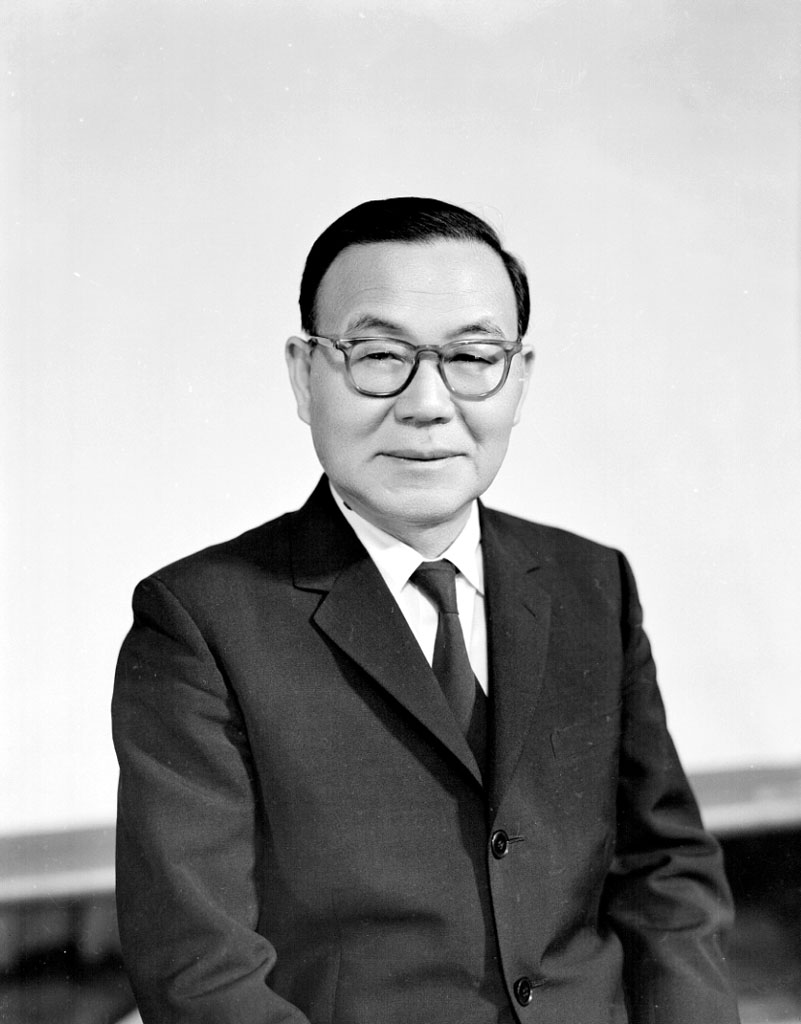
ยุน โบ-ซ็อน

| name = ยุน โบ-ซ็อน
| image = 윤보선 대통령 존영2.jpg
| order = รายนามประธานาธิบดีเกาหลีใต้|ประธานาธิบดีเกาหลีใต้ คนที่ 2
| predecessor = อี ซึงมัน
| successor = พัก จองฮี
| term_start = 13 สิงหาคม พ.ศ. 2503
| term_end = 24 มีนาคม พ.ศ. 2505
| birth_date = 26 สิงหาคม พ.ศ. 2440
| birth_place = อาซัน, จังหวัดชุงชองใต้, จักรวรรดิเกาหลี
| death_date = 18 กรกฎาคม พ.ศ. 2533 (92 ปี)
| death_place = โซล, เกาหลีใต้
| party = ประชาธิปัตย์สหประชาธิปไตย
| spouse = สตรีจากสกุลมิน (2458-2480)กง ด็อกกวี (2491-2533)
| religion = ศาสนาคริสต์-เพรสไบทีเรียน
| signature = Yoon Po-Seon signature.svg
| native_name_lang = ko
| title = ชื่อเกาหลี
| rr = Yun Boseon
| mr = Yun Posŏn
| hangulho = 해위
| rrho = Haewi
| mrho = Haewi
| tablewidth = 265
| color = lavender
ยุน โบ-ซ็อน (; 26 สิงหาคม พ.ศ. 2440 - 18 กรกฎาคม พ.ศ. 2533) เป็นนักเคลื่อนไหวเพื่อเอกราชของเกาหลีและนักการเมืองและเป็นประธานาธิบดีเกาหลีใต้ ระหว่างปี พ.ศ. 2503 - พ.ศ. 2505 ยุนสำเร็จการศึกษาสาขาศิลปศาสตร์มหาบัณฑิตจากมหาวิทยาลัยเอดินบะระ ประเทศอังกฤษ และกลับสู่มาตุภูมิในปี พ.ศ. 2475 ภายหลังเหตุการณ์ กวางบกจอล (วันที่เกาหลีเป็นเอกราชจากญี่ปุ่น) ยุนได้รับแต่ตั้งเป็นเลขาธิการแห่งเกาหลีใต้,นายกเทศมนตรีโซล,รัฐมนตรีว่าการกระทรวงพาณิชย์ระหว่างปี 2492-2493 สมาชิกสภาสูงสุดของพรรคประชาธิปัตย์ในปี พ.ศ. 2502 และในเดือนสิงหาคม พ.ศ. 2503 ก็ได้ดำรงตำแหน่งประธานาธิบดีเกาหลีใต้
== ประวัติ ==
ยุน โบ-ซ็อน เกิดที่ดันโป,เมืองอันซาน,จังหวัดชุงชองใต้ ในปี พ.ศ. 2440 เขาเป็นบุตรของ ยุน จิโซ (윤치소, 2414–2487) และท่านผู้หญิง อี บอมซุก (이범숙, 2419–2512) ยุนสำเร็จการศึกษาสาขาศิลปศาสตร์มหาบัณฑิตจากมหาวิทยาลัยเอดินบะระ ประเทศอังกฤษในปี พ.ศ. 2473 และกลับสู่มาตุภูมิในปี 2475 และต่อจากนั้นยุนก็เข้าสู่วงการการเมืองในปี 2488 ภายหลังจากที่เกาหลีเป็นเอกราช โดยมีอี ซึงมัน เป็นผู้ให้คำปรึกษา ซึ่งสำเร็จการศึกษาปรัชญาดุษฎีบัณฑิต จากมหาวิทยาลัยพรินซ์ตัน เป็นคนแรกในประเทศเกาหลี ซึ่งยุนสามารถเรียนรู้เรื่องจริยศาสตร์และศีลธรรมจากอีได้ และในปี 2490 ยุนก็ได้ดำรงตำแหน่งเป็นเลขาธิการแห่งเกาหลีใต้
ในปี พ.ศ. 2491 ยุนได้รับแต่งตั้งจากอี ซึงมันให้เป็นนายกเทศมนตรีโซล ในปีถัดมา เขาได้รับการแต่งตั้งเป็นรัฐมนตรีว่าการกระทรวงพาณิชย์และอุตสาหกรรม และในไม่ช้าเขาก็เริ่มมีความคิดเห็นที่ไม่ตรงกันกับนโยบายของอี ซึงมันที่เป็นเผด็จการ และถัดมาเขาก็ได้เป็นนายกสภากาชาดเกาหลีใต้ ก่อนที่จะได้รับเลือกตั้งเข้าไปในสภาแห่งชาติในปี พ.ศ. 2497 ในปีถัดมาเขาก็ได้ก่อตั้งพรรคฝ่ายค้านคือพรรคประชาธิปัตย์ และในปี พ.ศ. 2502 ก็ได้ดำรงตำแหน่งสมาชิกสภาสูงสุดของพรรคประชาธิปัตย์
ภายหลังจากรัฐบาลของ อี ซึงมันต้องออกจากตำแหน่งไปเนื่องจากการประท้วงใหญ่ของนักศึกษา ยุนถูกได้รับเลือกตั้งเข้ามาเป็นประธานาธิบดีในวันที่ 13 สิงหาคม พ.ศ. 2503 แต่ก็เป็นประธานาธิบดีแต่ในนามเท่านั้น เพราะเกาหลีใต้ได้เปลี่ยนเป็นระบบรัฐสภาซึ่งมีนายกรัฐมนตรีเป็นหัวหน้าฝ่ายบริหารเพื่อป้องกันการรวบอำนาจของประธานาธิบดี ภายหลัง พัก จองฮี รัฐประหารในปี 2504 เขายังดำรงตำแหน่งที่ชอบด้วยกฎหมายอยู่ระยะเวลาหนึ่งก่อนที่จะลาออกไปในวันที่ 22 มีนาคม พ.ศ. 2505 เขาต่อต้านระบอบเผด็จการของพัก และลงสมัครรับเลือกตั้งประธานาธิบดีอีก 2 ครั้งคือในปี พ.ศ. 2506 และ พ.ศ. 2510 และพ่ายแพ้ทั้งสองครั้ง ภายหลังจากที่ได้รับโทษหลายครั้งเนื่องจากดำเนินกิจกรรมต่อต้านรัฐบาล ในปี พ.ศ. 2523 ยุนก็วางมือทางการเมืองและมุ่งมั่นเกี่ยวกับกิจกรรมทางวัฒนธรรมจนกระทั่งถึงแก่อสัญกรรมเนื่องจากอาการเบาหวานและโรคความดันโลหิตสูง ในปี พ.ศ. 2533
== หนังสือ ==
* 《Autobiography, Road of thorns the national salvation (구국의 가시밭길) 》 (1967)
* 《Select the days of lonely (외로운 선택의 나날들) 》 (1991)
== รางวัล ==
* Sharon Big-Merit (무궁화 대훈장)
* In-Cheon Cultural Awardti Prize was the Kim Seong Soo's Memorim
== อ้างอิง ==
== แหล่งข้อมูลอื่น ==
* Yun Bo-Seon-Naver
* Cheongwadae profile
* Yun's Family Site
หมวดหมู่:ประธานาธิบดีเกาหลีใต้
หมวดหมู่:นายกเทศมนตรีกรุงโซล
หมวดหมู่:ชาวโชซ็อน
หมวดหมู่:คริสต์ศาสนิกชนชาวเกาหลีใต้
หมวดหมู่:บุคคลจากอาซัน
หมวดหมู่:ผู้นำที่พ้นตำแหน่งจากรัฐประหาร
หมวดหมู่:บุคคลจากมหาวิทยาลัยเอดินบะระ